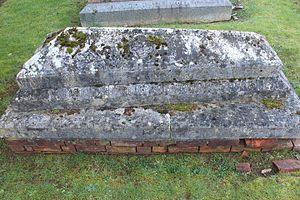
George Alan Brodrick, 5ᵉ vicomte Midleton était un noble britannique.